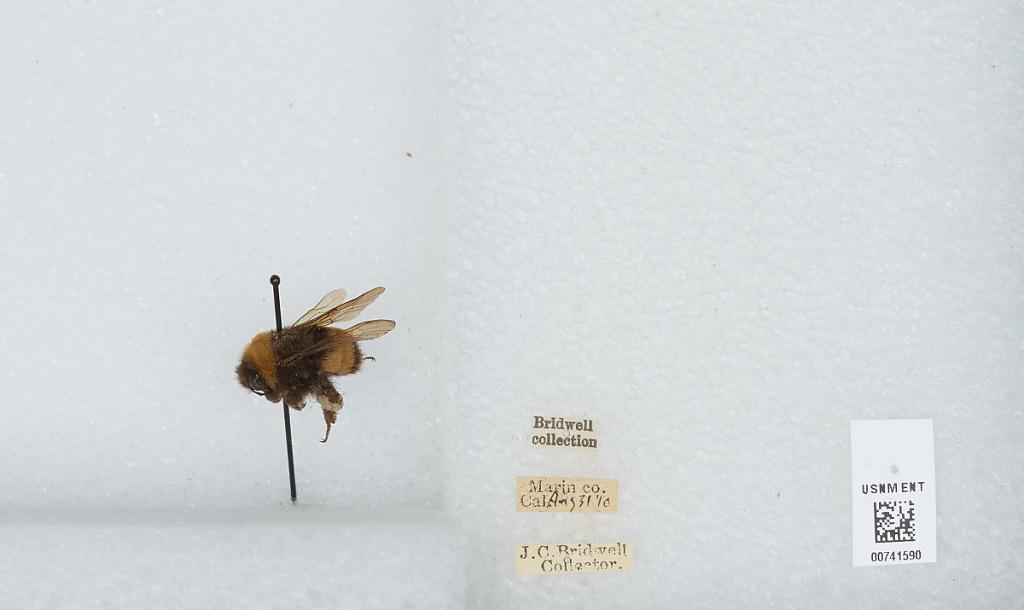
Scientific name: Bombus (Bombus) occidentalis Greene
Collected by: J. Bridwell
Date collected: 1910-8-31
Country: United States
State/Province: California
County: Marin
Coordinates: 38.03, -122.73